Langroya

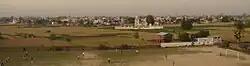
Football ground with Shamshan Ghat, Gurudwara Bohran Wala, and the village in the background

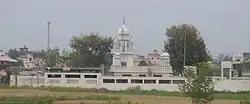
Gurudwara Bohran Wala

Langroya is a village situated on Chandigarh Road near Nawanshahr in Shaheed Bhagat Singh Nagar district, Punjab, India. Its population is about 10,000.